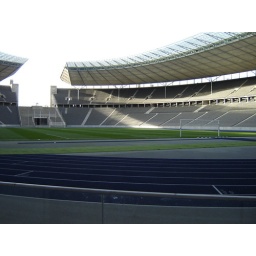
There was a blue running track around the football pitch.